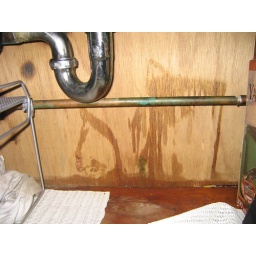
water damage under sink